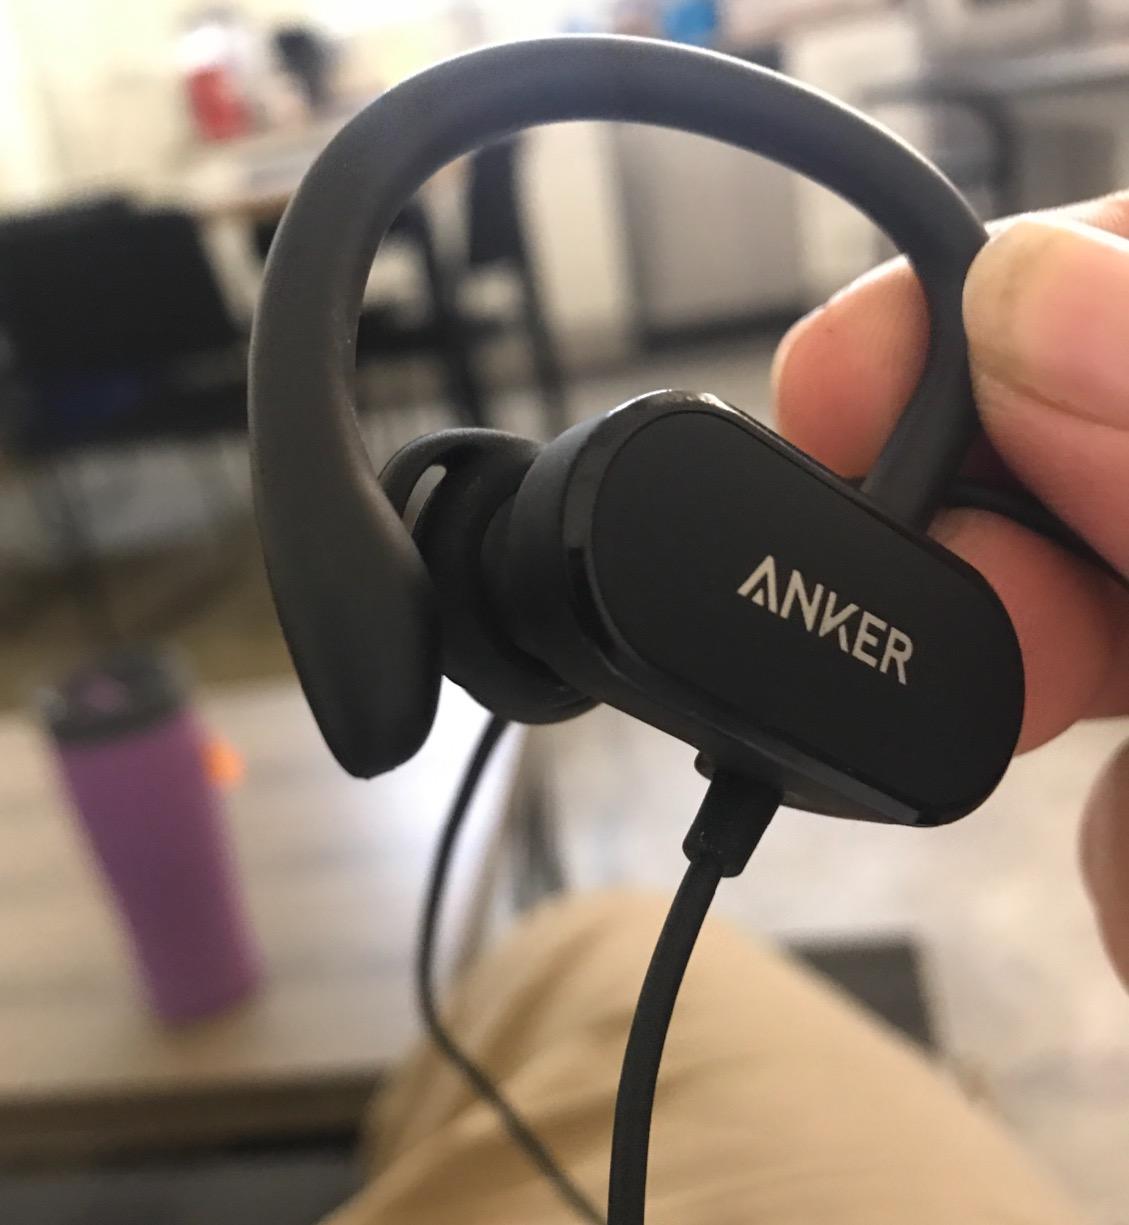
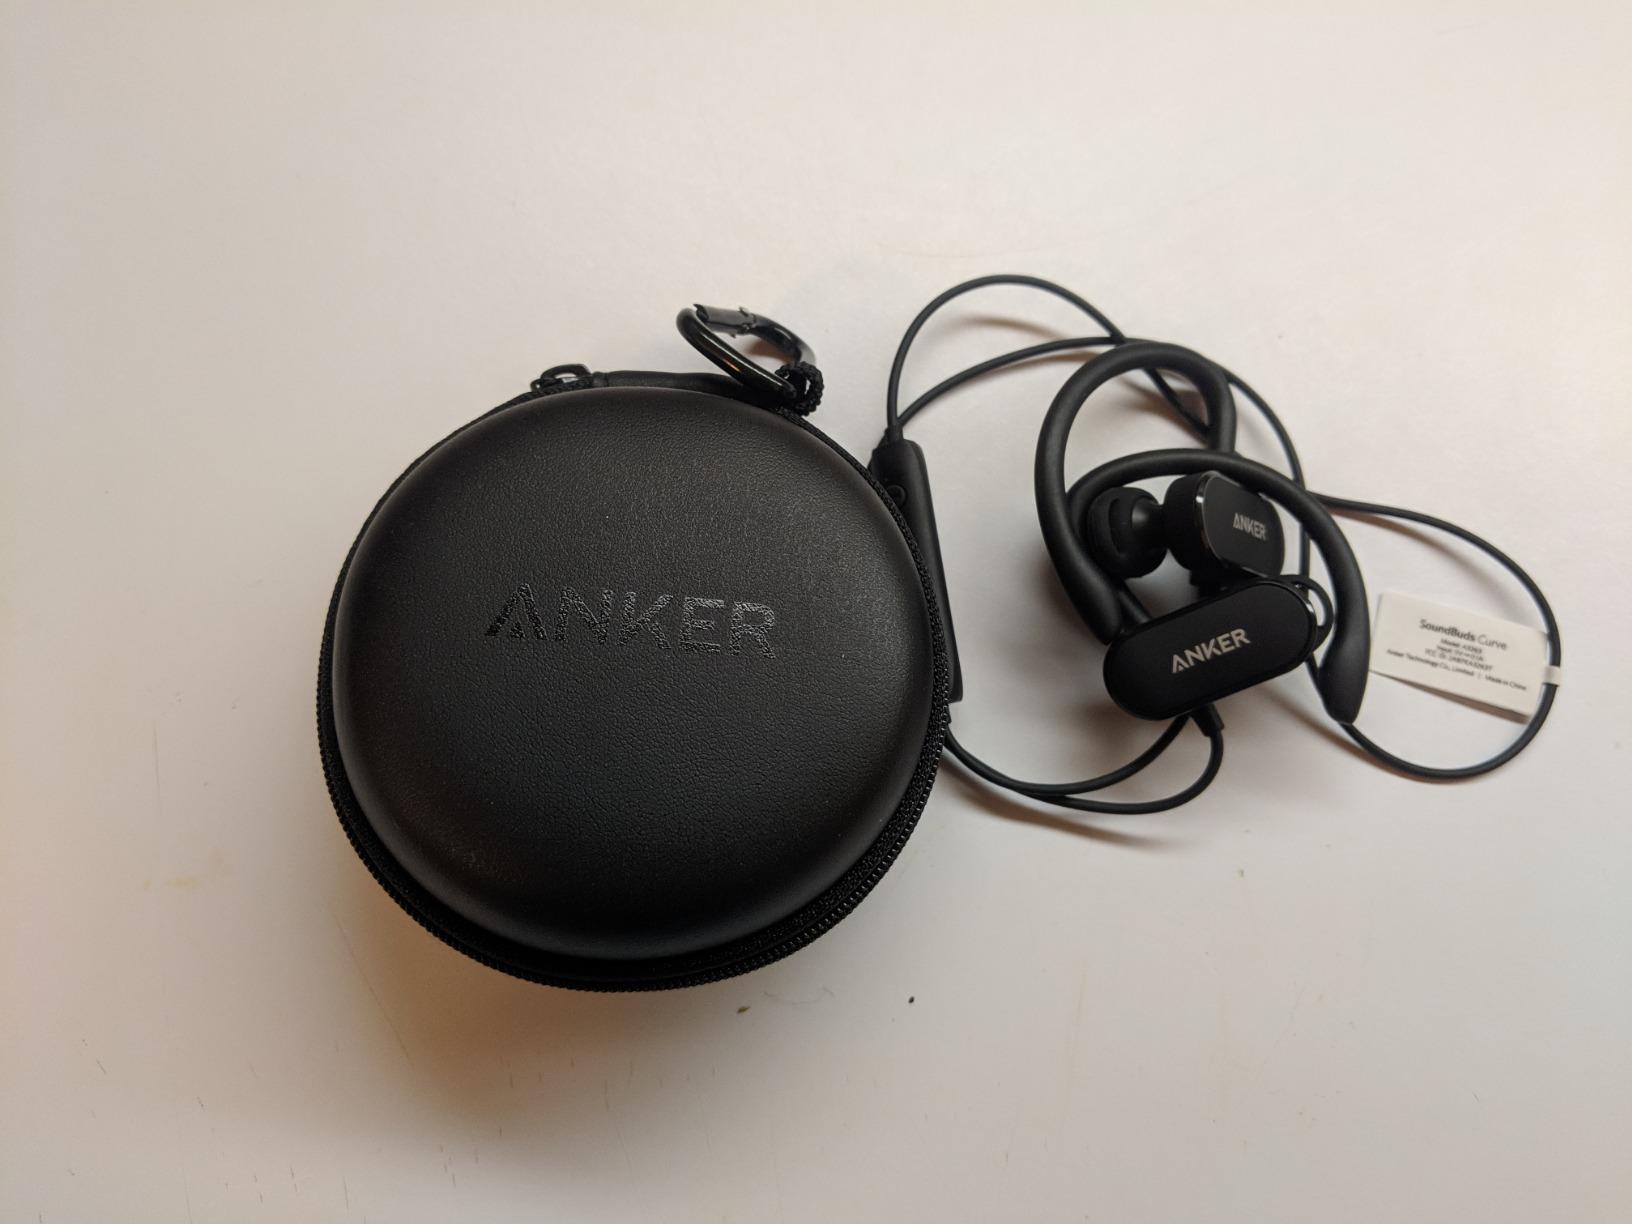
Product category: headphones
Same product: yes